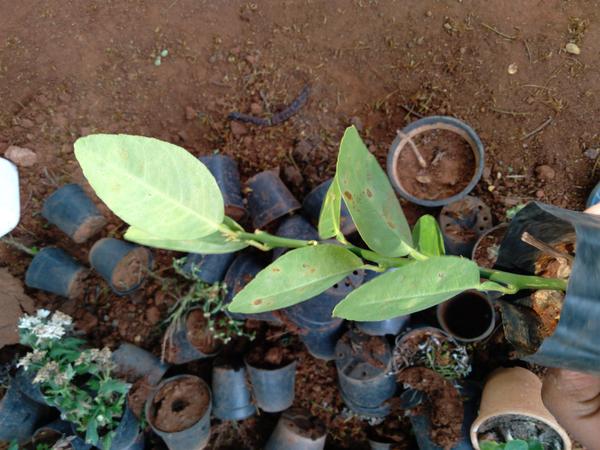
Plant: Lemon